Mikoyan-Gurevich MiG-21

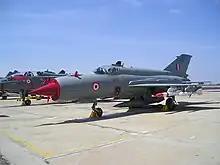
MiG-21 Bison of the Indian Air Force

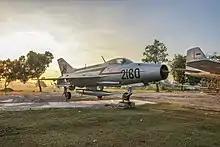
Indonesian Air Force MiG-21 in the Yogyakarta Air Force Museum

India is the largest operator of MiG-21s. In 1961, the Indian Air Force (IAF) opted to purchase the MiG-21 over several other Western competitors. As part of the deal, the Soviet Union offered India full transfer of technology and rights for local assembly. In 1963, the MiG-21 became the first supersonic fighter jet to enter service with the IAF. Due to limited induction numbers and lack of pilot training, the IAF MiG-21 played a limited role in the Indo-Pakistani War of 1965. However, the IAF gained valuable experience while operating the MiG-21 for defensive sorties during the war. The positive feedback from IAF pilots during the 1965 war prompted India to place more orders for the fighter jet and also invest heavily in building the MiG-21's maintenance infrastructure and pilot training programs.